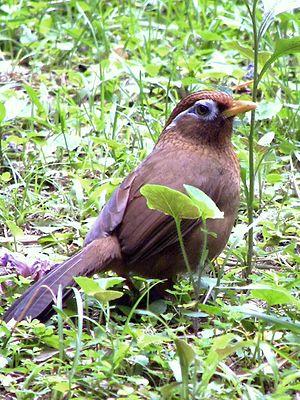
Le Garrulaxe hoamy est une espèce de passereau de la famille des Leiothrichidae. Son nom vient du chinois 画眉, mot-à-mot « sourcils peints », et cet oiseau chanteur très apprécié des Chinois.